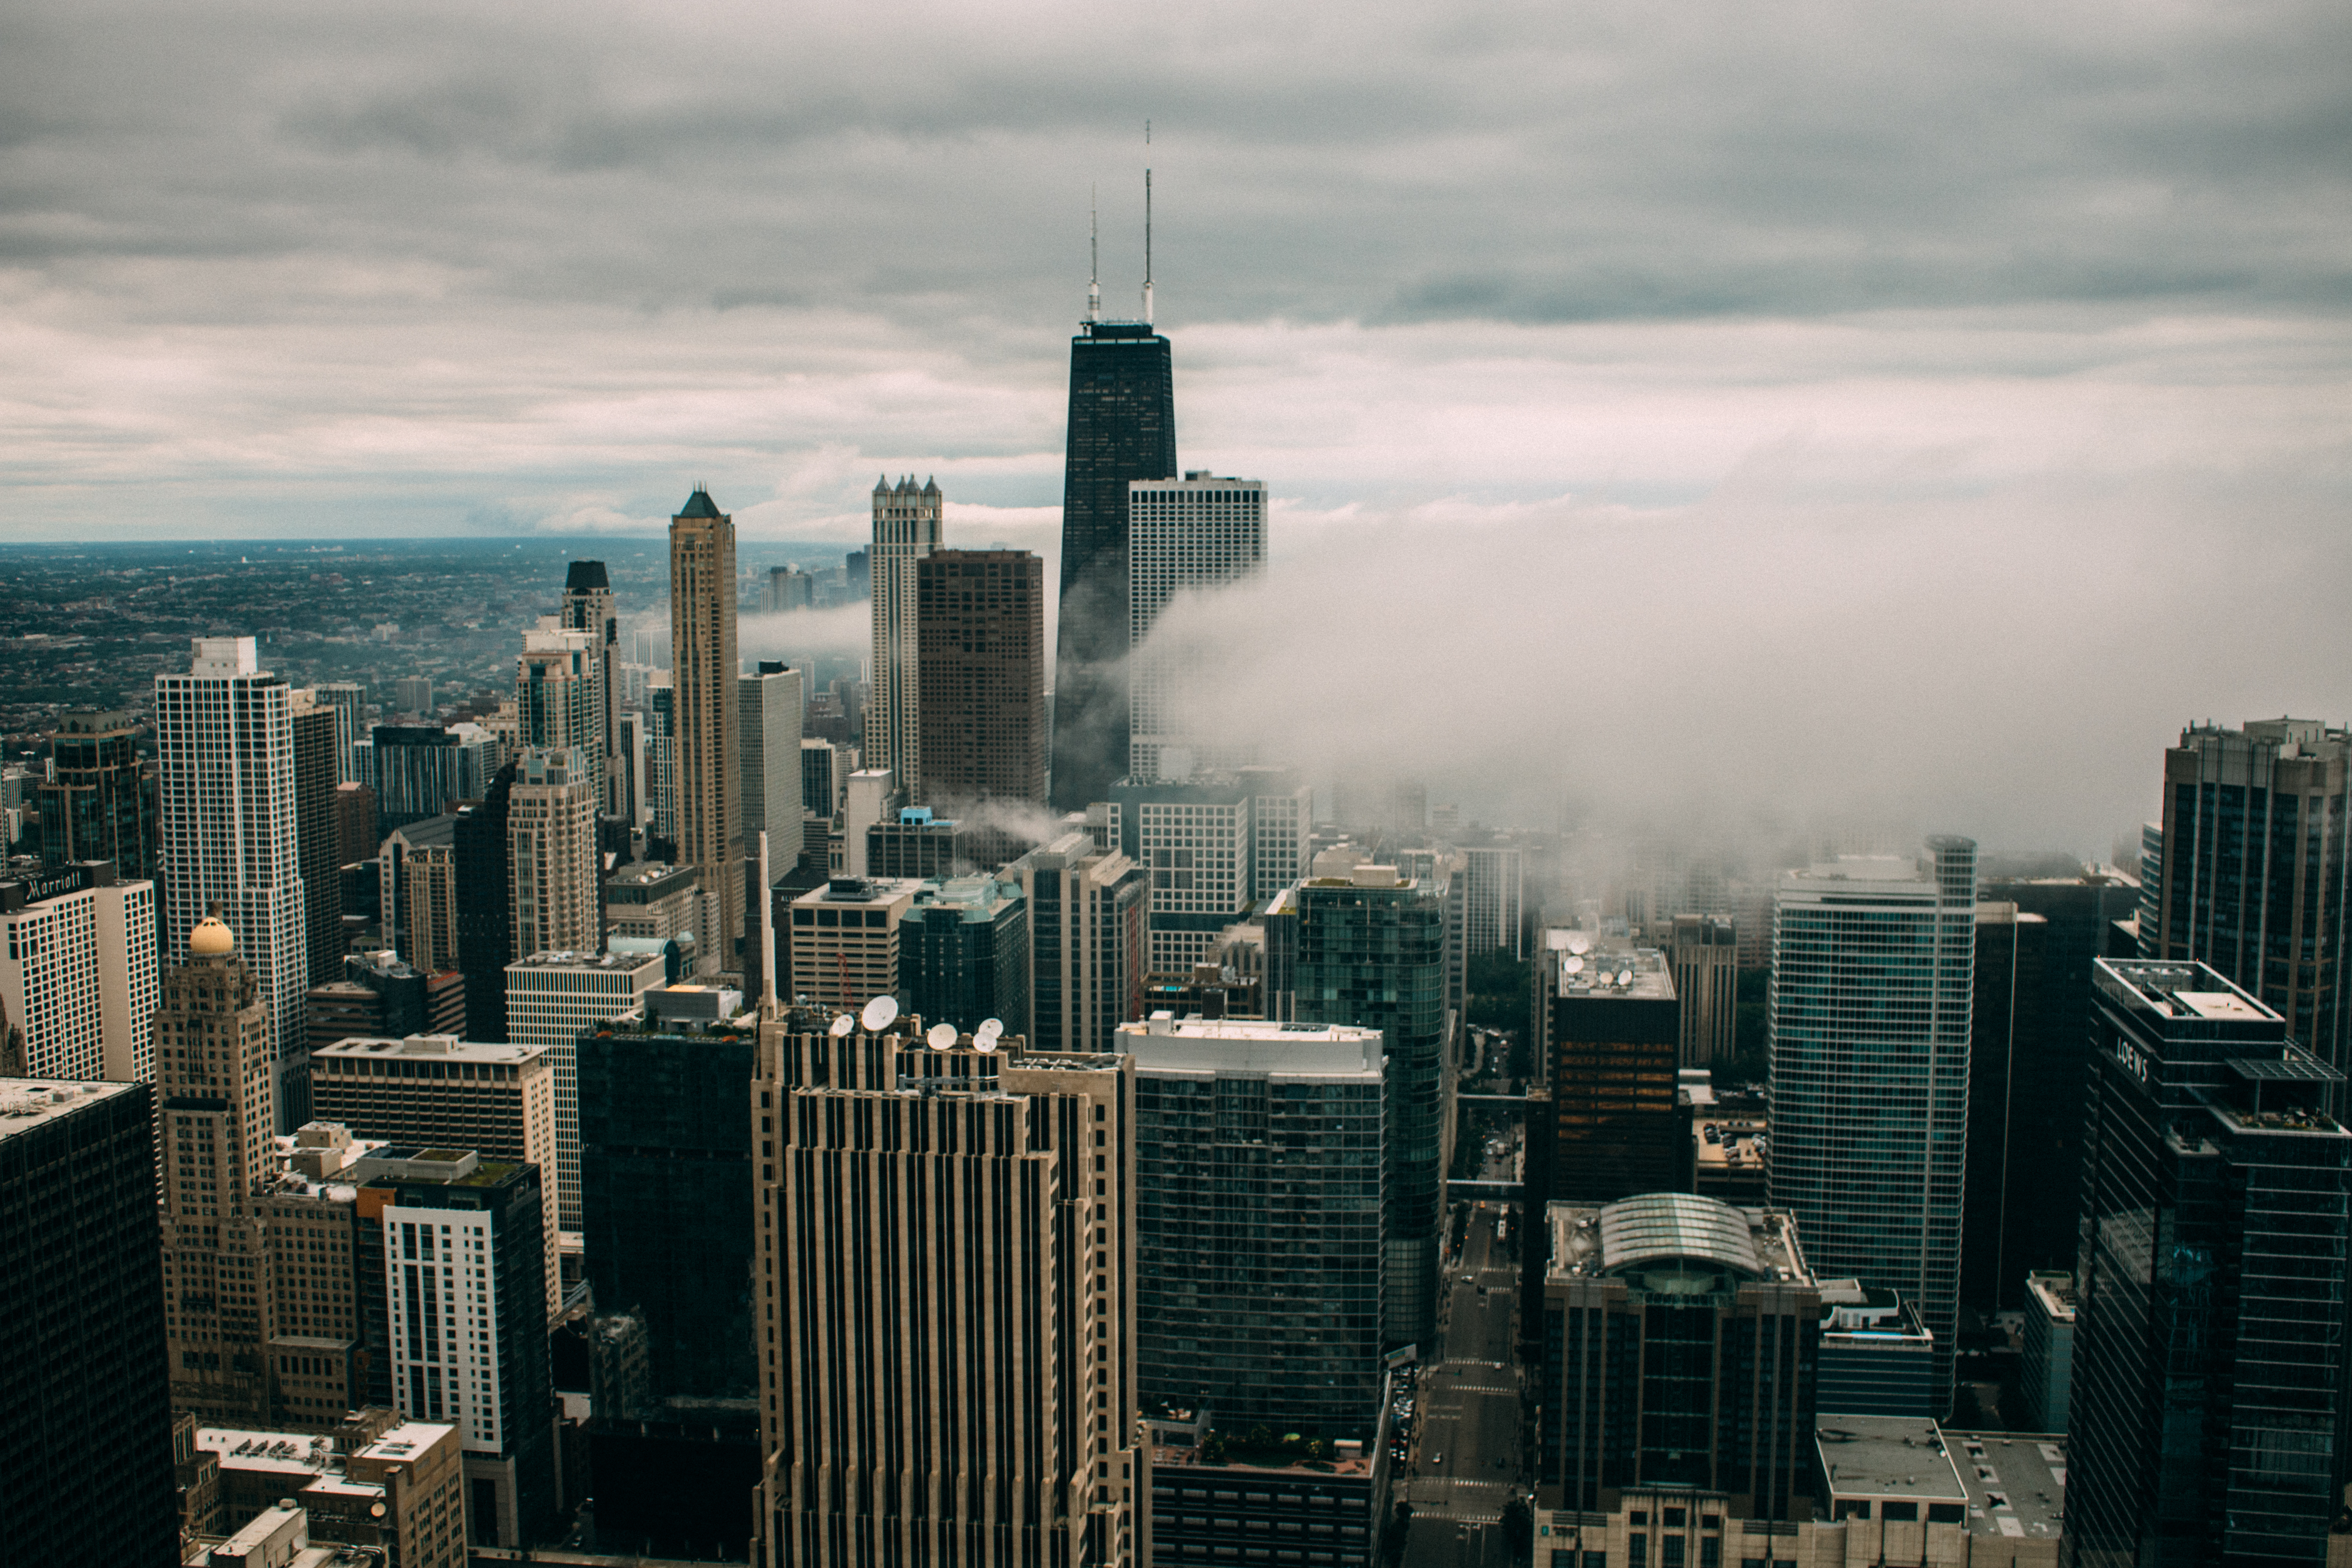
horizon, skyline, city, skyscraper, urban, cityscape, downtown, dusk, tower, haze, landmark, tower block, skyscrapers, buildings, metropolis, aerial photography, urban area, geographical feature, atmospheric phenomenon, human settlement, atmosphere of earth, metropolitan area